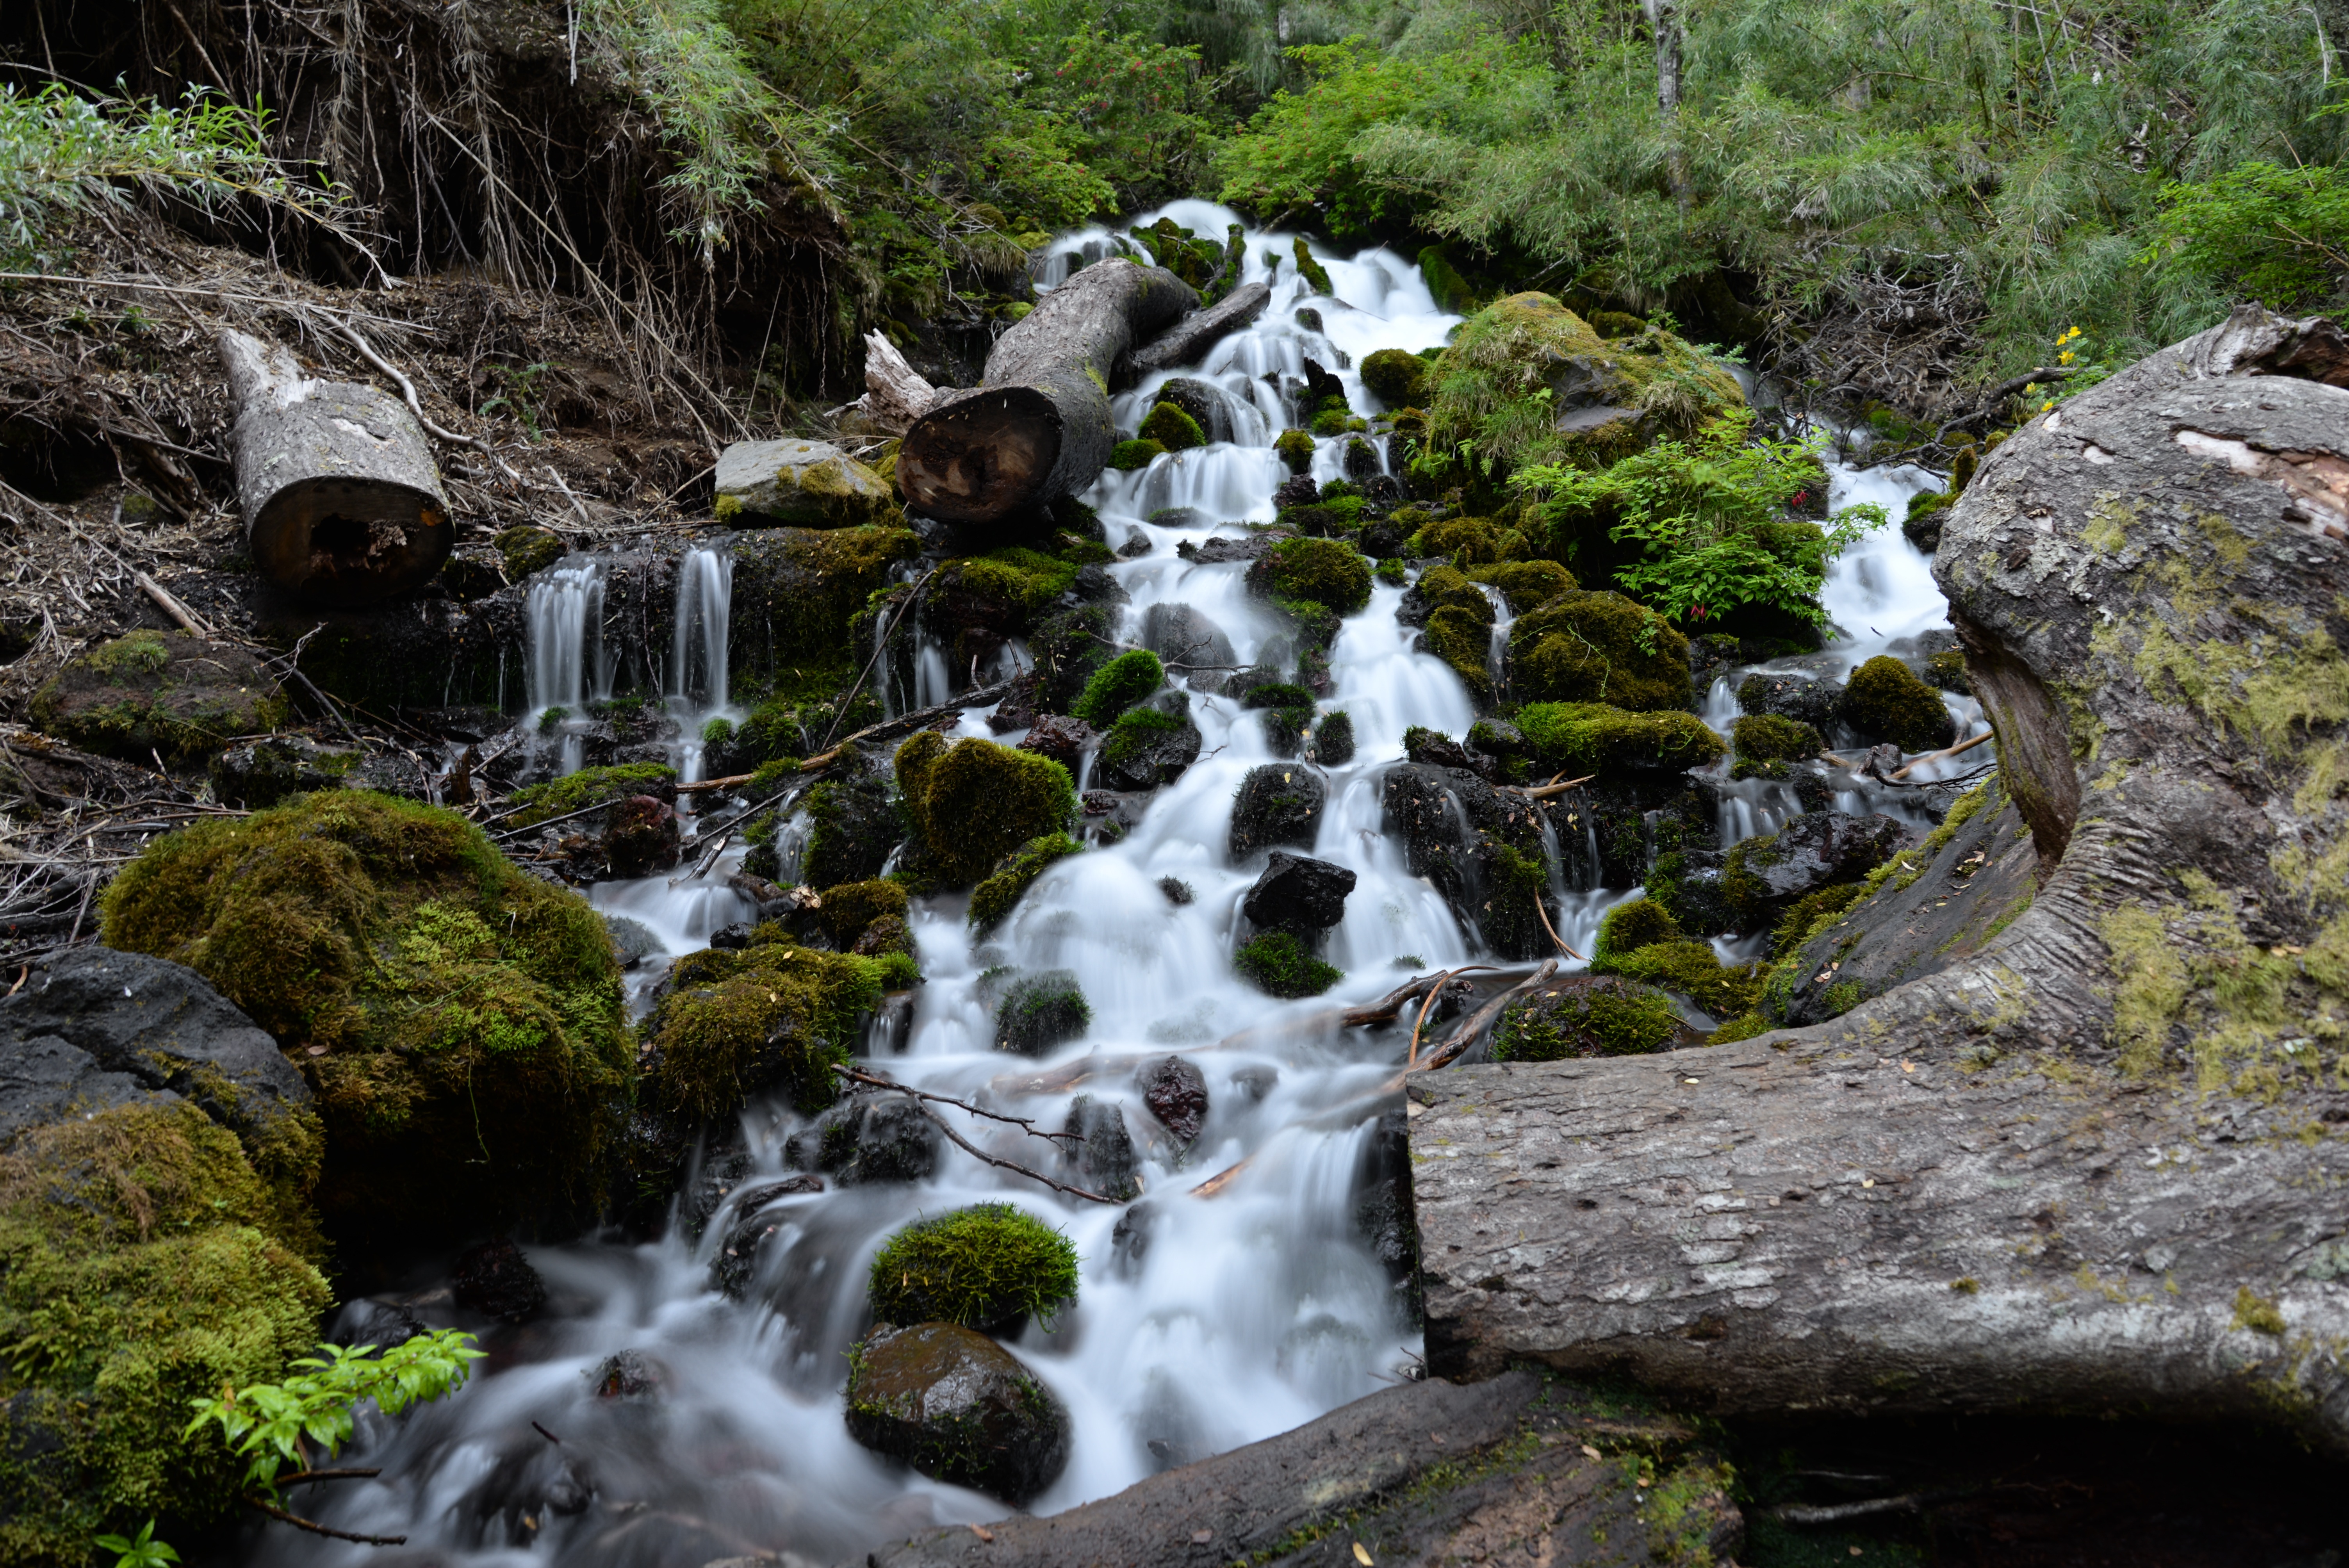
landscape, water, nature, forest, rock, waterfall, creek, wilderness, river, valley, stream, autumn, rapid, chile, body of water, rocks, rainforest, ravine, wasserfall, estela, water feature, watercourse, mountain river, trail of water, araucan a, conguill o national park, southern forest